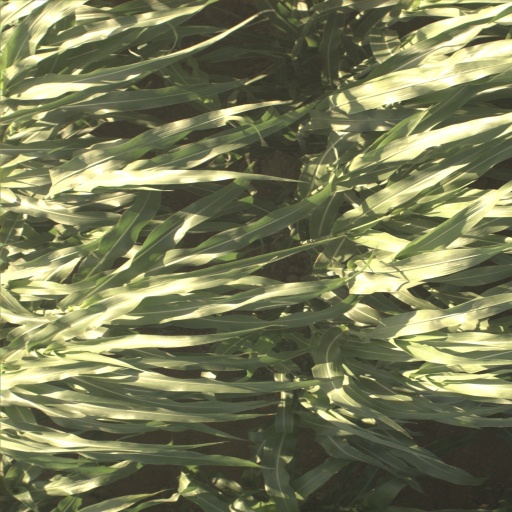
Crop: sorghum